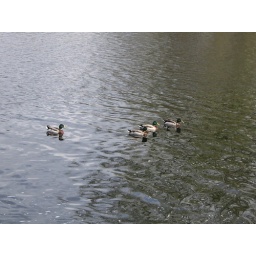
Ireland April 2006 - ducks in the river